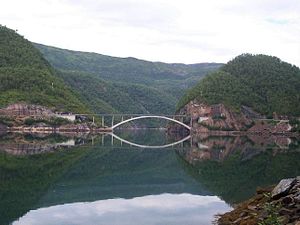
Tørrfjorden
Trengsel bro og Nordfjordens munding set fra sydsiden af Tørrfjorden.
Tørrfjorden er en fjordarm af Sørfolda i Sørfold kommune i Nordland fylke i Norge. Den går 4 kilometer i øst/nordøstlig retning fra indløbet mellem Ytter-Tørrfjordskjæret i nord og Langvikneset i syd og ind til det bratte Tennfloget i fjordbunden.